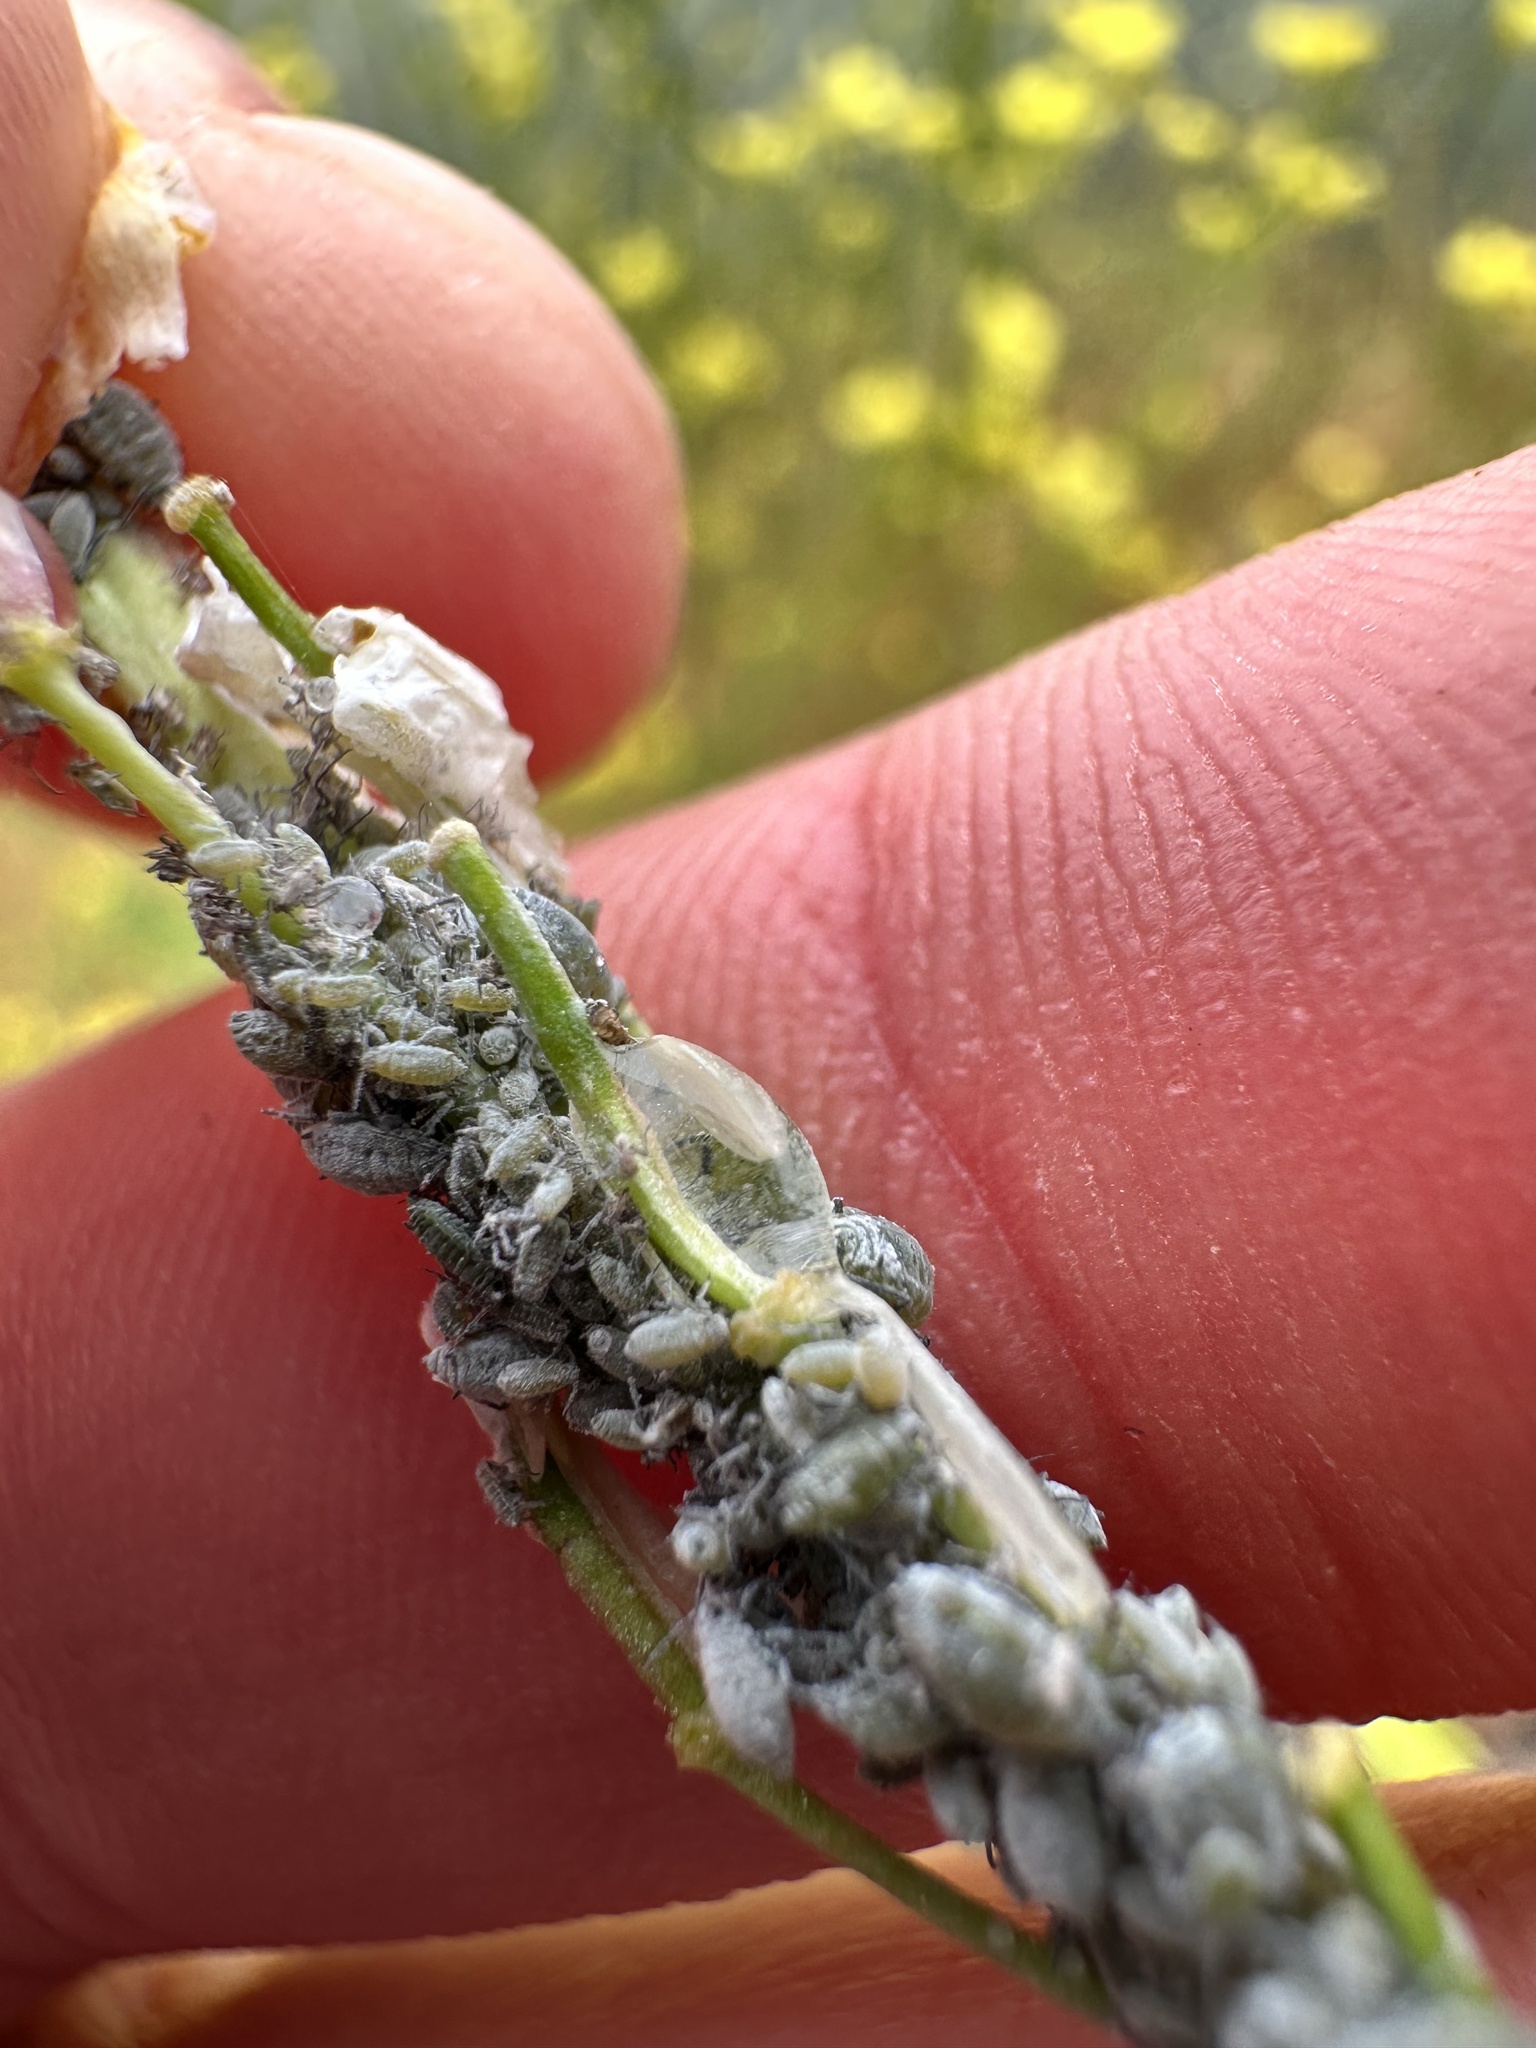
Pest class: cabbage_aphid